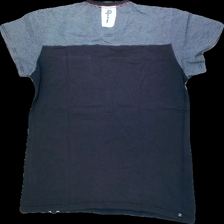
View: back
Type: T-shirt
Category: Men
Brand: Not in the list
Brand text on label: PelleP
Colors: White, Blue, Grey, Multicolor
Material: 100% Cotton
Pattern: Striped
Cut: Regular, C-collar
Size: L
Season: All
Price range: <50
Recommended usage: Recycle
Description: T-shirt with colorblock and stripes and a pocket
Comment: washed out